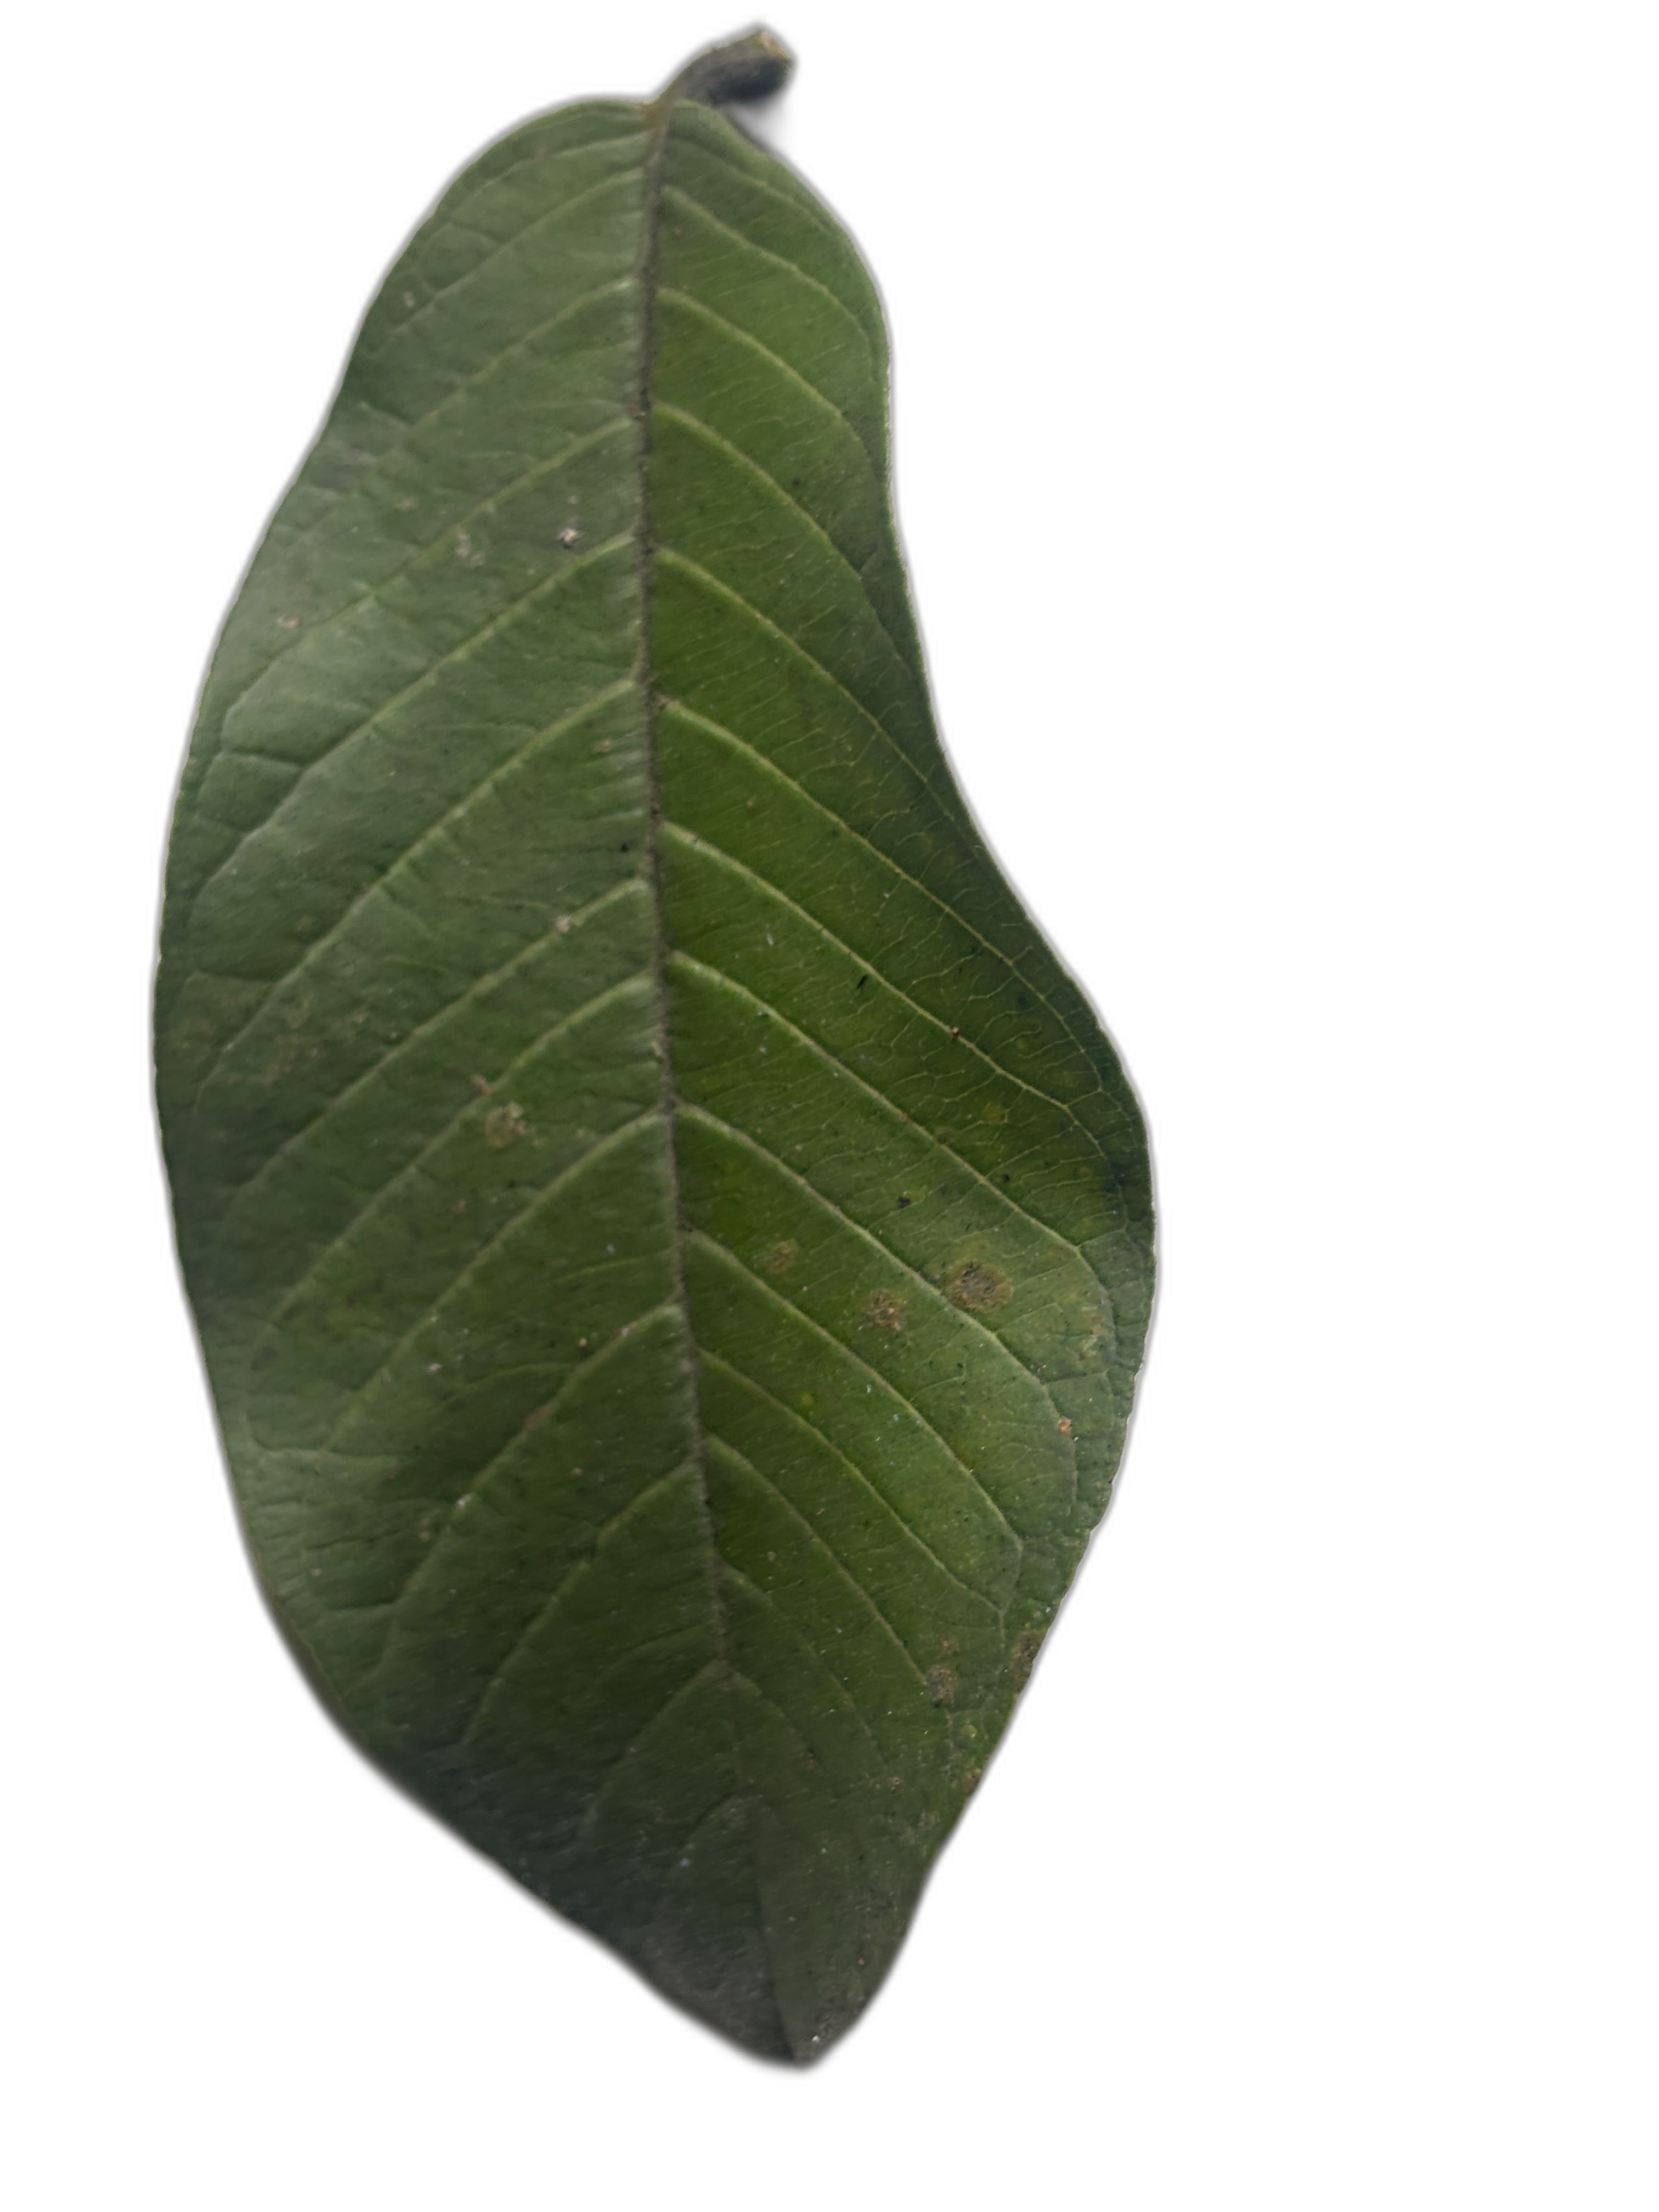
Plant part: leaf
Disease: Healthy